3Below: Tales of Arcadia

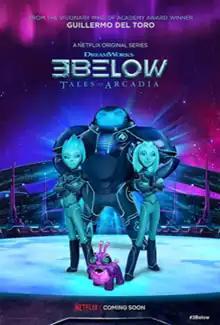
Promotional poster

3Below: Tales of Arcadia (or simply 3Below) is an American animated science fantasy television series produced by DreamWorks Animation, and is the second installment of Guillermo del Toro's "Tales of Arcadia" trilogy.